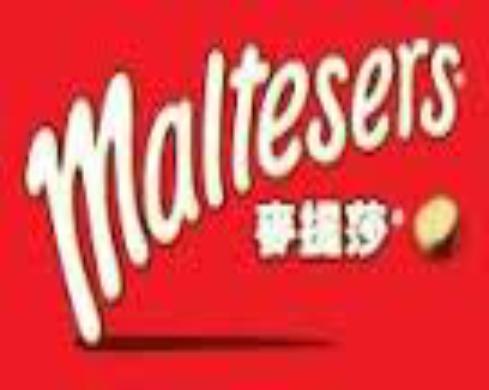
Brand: Maltesers
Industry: Food